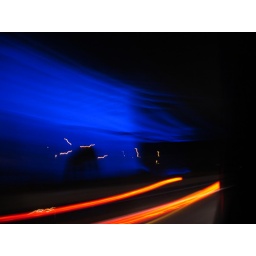
There was a bright bridge in front of me... I was driving slowly and a car passed over me